Bryn Mawr College Deanery

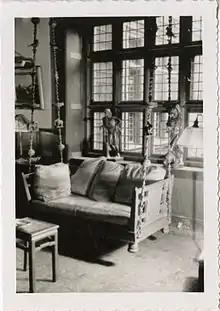
Swing Settee, designed by Lockwood de Forest. Originally installed in Mary Garrett's Baltimore home and moved to the Dorothy Vernon Room in the Deanery

The most perceptible element of de Forest's design aesthetic in the Deanery is his stenciling, a technique for which his Indian workshop was known. Geometric designs were stenciled on the walls or on the ceilings throughout the house, as, for example, on the ceiling of the Blue Room, as an upper border in the dining room, a mid-height border in the corridor between the studies, and as an upper border and on the ceiling in Mamie Gwinn's study. Even the floors of the dining room were stenciled, as Thomas noted in a letter to de Forest: "You remember it was so with my dining room. In four years the stenciling under the wax which we put on the floors was entirely worn off." Several pieces of furniture were also transformed into "art furniture" by the addition of stenciled designs, possibly as a cost-saving measure, as the 1894–1896 renovations cost over $14,000.